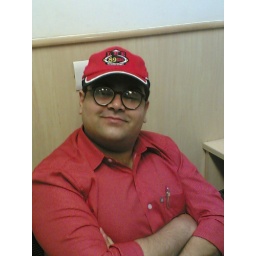
Entire team had to dress in red